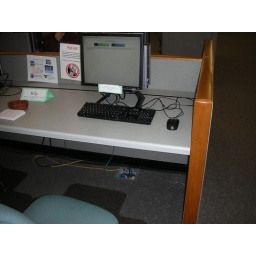
I found my way over to the computer where i need to go to look up my book of choice